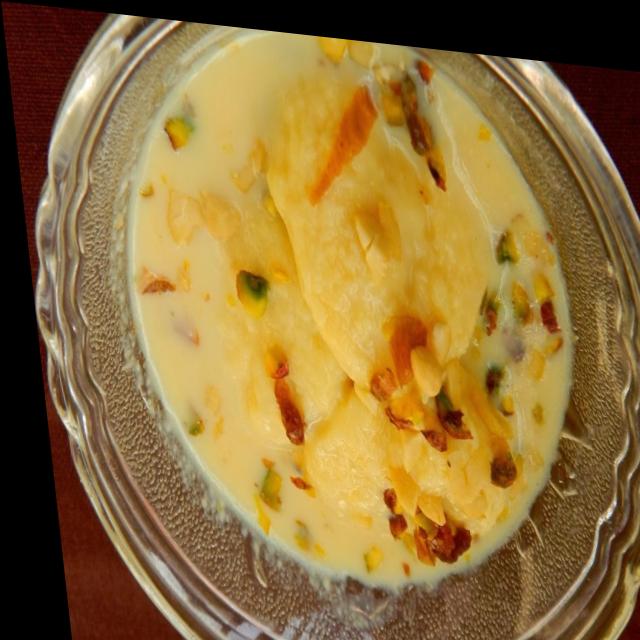
Dish: ras_malai